History of the New York Mets

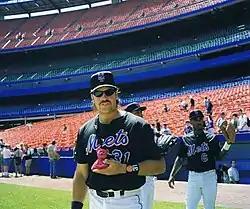
Mike Piazza on May 30, 1999

The Mets season in 1998 began with an unforgettable opening day game at Shea Stadium on March 31 against their division rival Philadelphia Phillies, marking the first time that a regular season baseball game was played in New York in March. Both of them were involved in the longest scoreless opening day game in the National League and the longest one in the MLB since 1926 when the Washington Senators beat the Philadelphia Athletics 1–0 in 15 innings. The Mets won the game 1–0 in 14 innings when backup catcher Alberto Castillo delivered a full-count, two-out, pinch-hit single to right with the bases loaded off Philadelphia closer Ricky Bottalico.